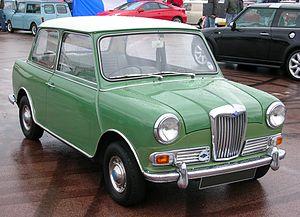
British Leyland, de son nom complet British Leyland Motor Corporation Ltd, est un ancien conglomérat d'ingénierie et de fabrication automobile anglais fondé à Londres en 1968 par la fusion de Leyland Motor Corp Ltd et de British Motor Holdings Ltd. Le groupe a été partiellement nationalisé en 1975 quand le gouvernement britannique a créé le holding British Leyland Limited, rebaptisé BL PLC en 1978.